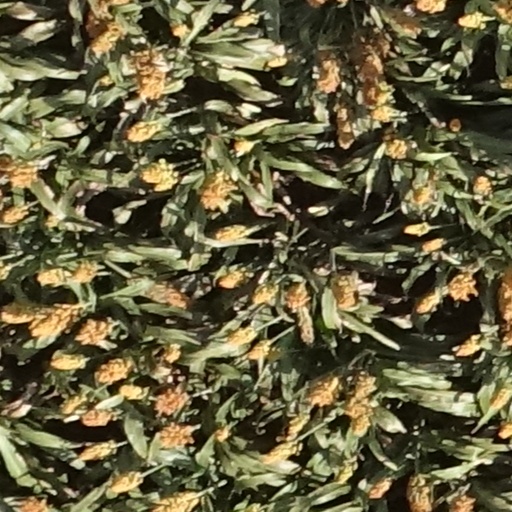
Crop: sorghum